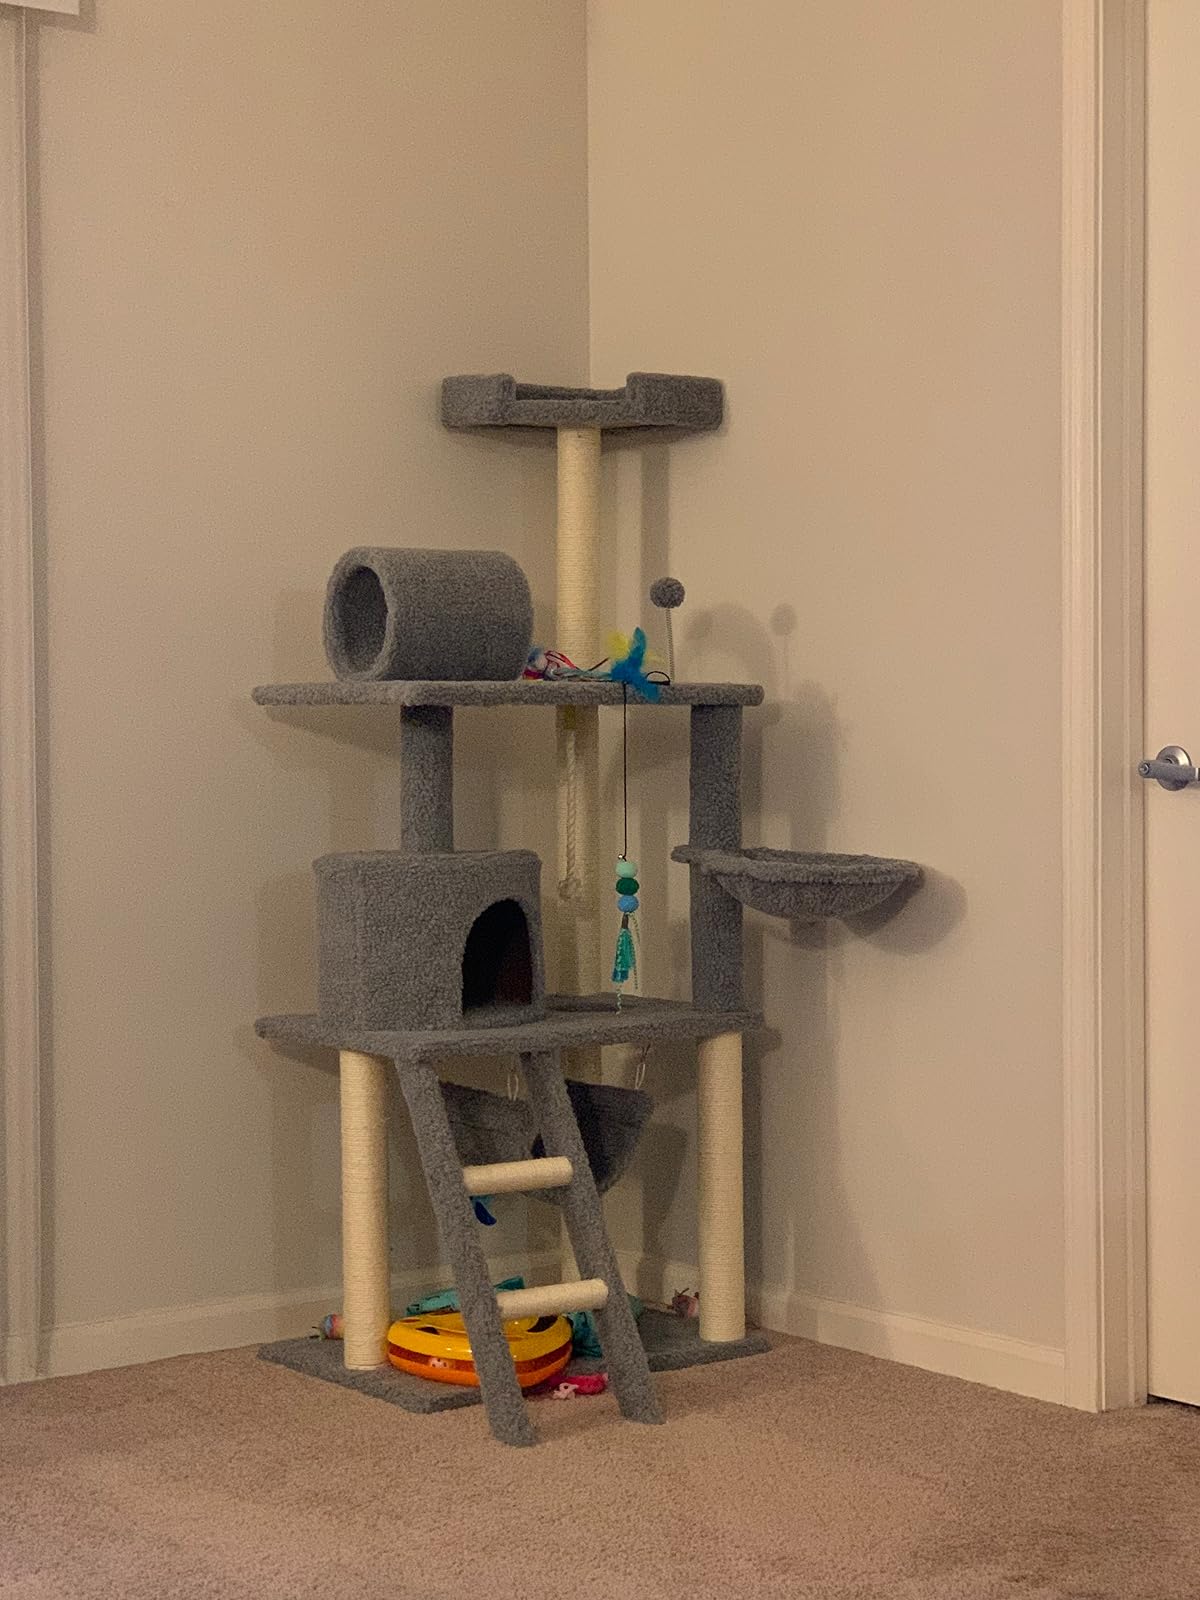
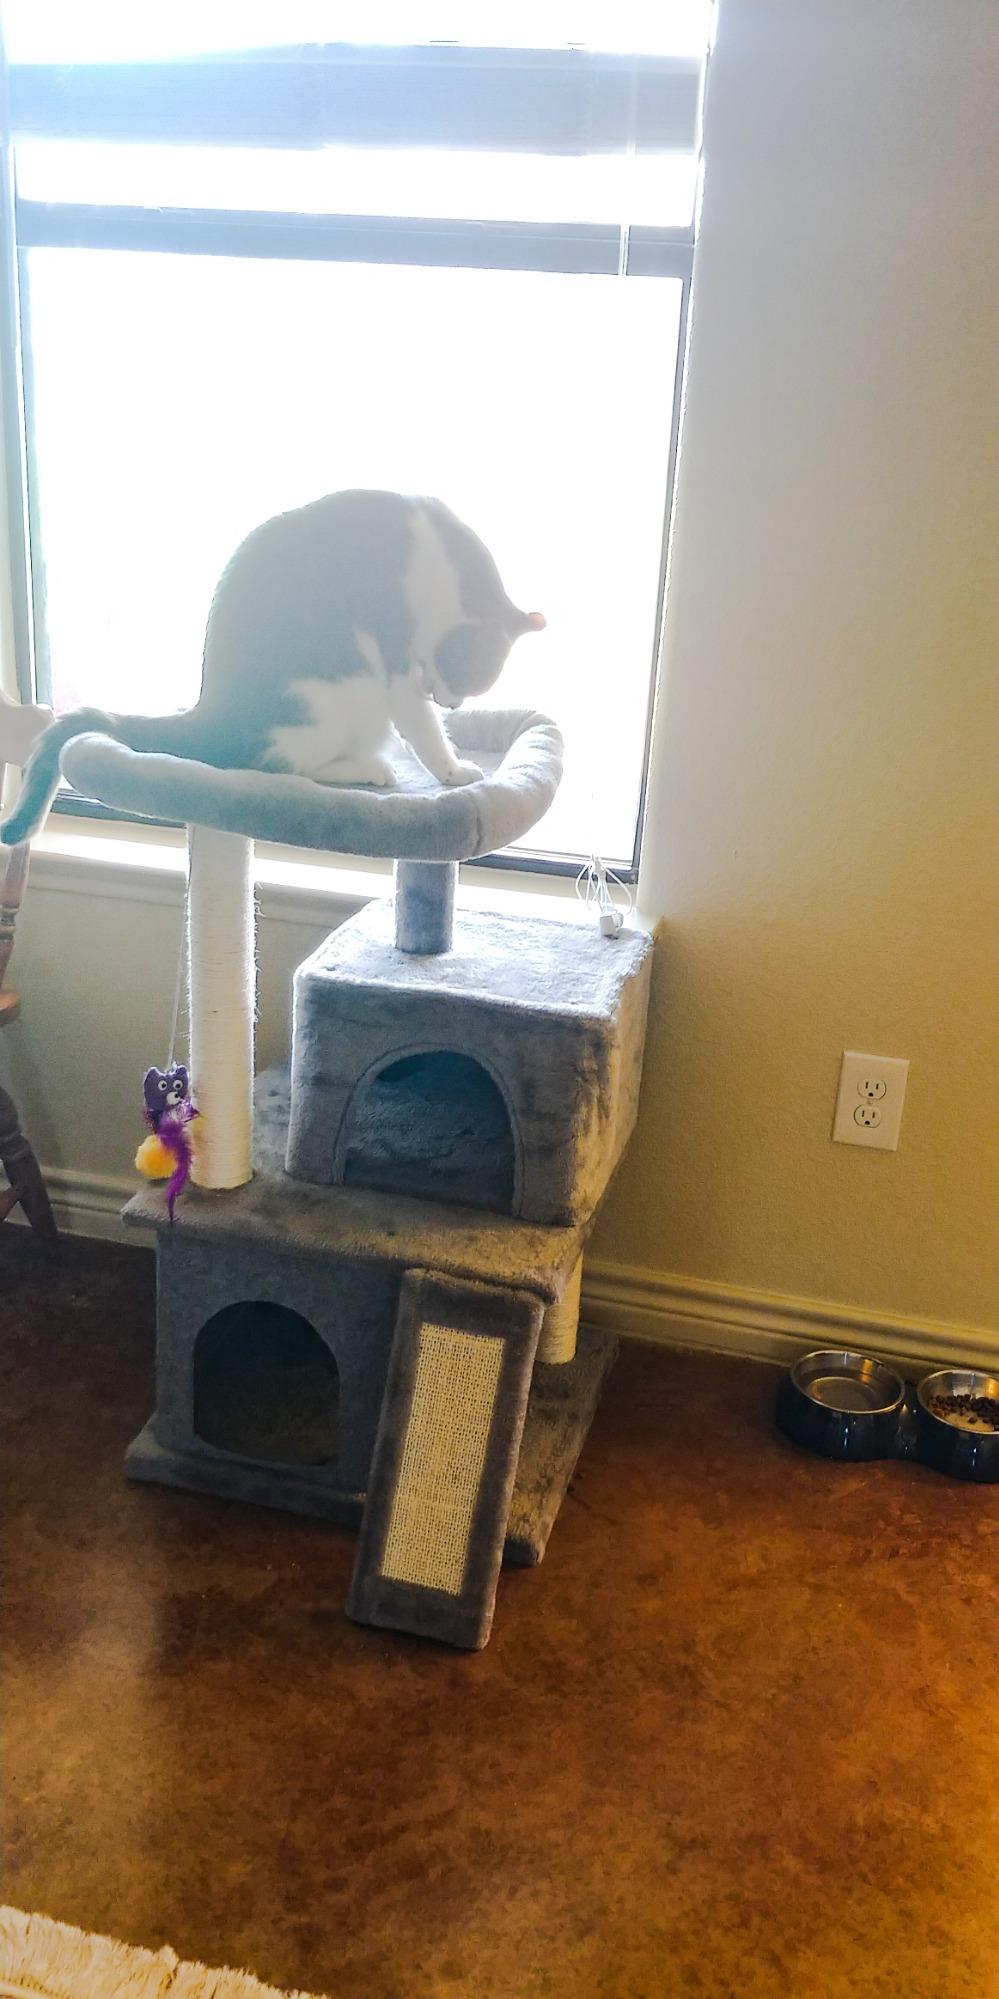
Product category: items_cat tree
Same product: no